Forcipule

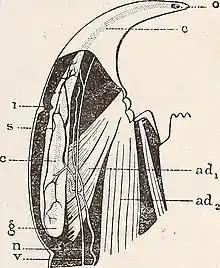
Scientific illustration of a forcipule

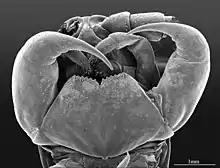
The forcipules of "Eupolybothrus cavernicolus" (Lithobiidae)

Forcipules evolved from the maxillipeds – front legs – of centipedes' last common ancestor, believed to be somewhat Scutigeromorph-like. They were initially leg-like, then progressed into a more pincer or claw-like shape, as seen today, and restricted to horizontal movement. The forcipules of modern Scutigeromorphs are the most significantly different in shape: they are more leg-like, and cannot hold prey like they are used among other orders: they are used for envenomation only, making their use more comparable to a knife than a pincer.